Handball at the 2017 Islamic Solidarity Games

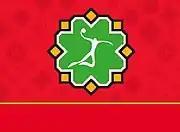

Handball at the 2017 Islamic Solidarity Games was held in Azerbaijan from 9 to 14 May 2017.